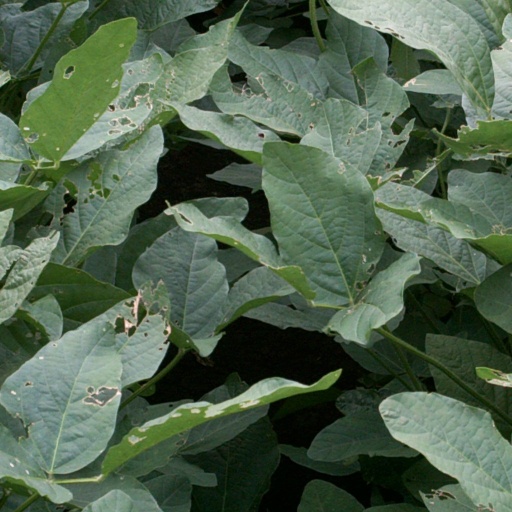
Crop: soybean